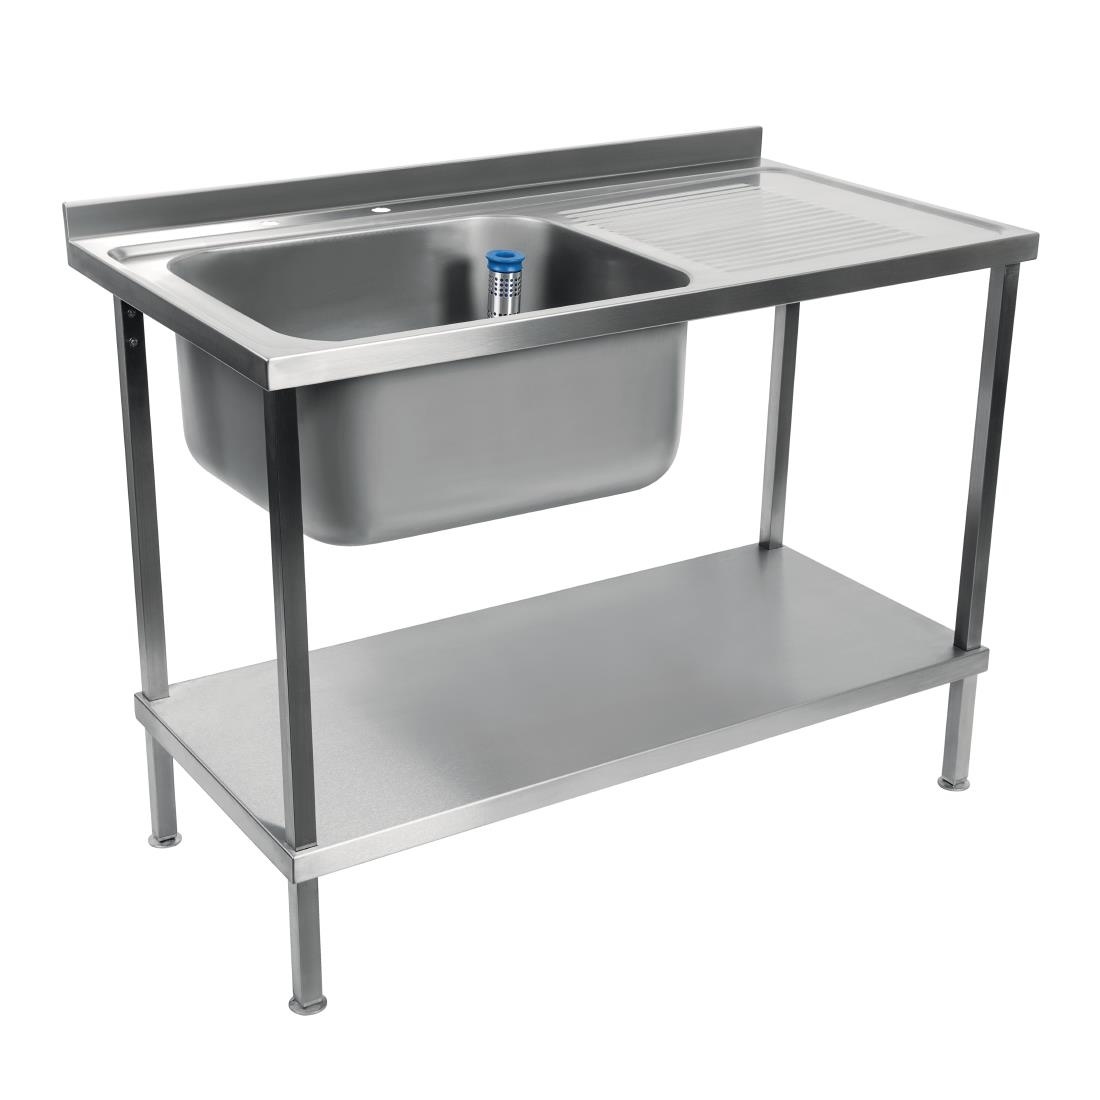
Vogue Fully Assembled Stainless Steel Sink Right Hand Drainer 1200mm
Speed up your kitchen's processes with a 1200mm double sink unit from Vogue. Each stainless steel unit is manufactured from industry-leading materials to give a hygienic, durable and well-built addition to any kitchen space. This makes it perfect for heavy-use, great for commercial environments. Each Vogue unit includes an upstand, textured draining space, bottom shelf and one standpipe, with taps sold separately. The drainer adds extra space for washing and drying up - perfect for busy back-of-house areas that have limited space.
Brand: Vogue
Category: Hardware > Plumbing > Plumbing Fixtures > Sinks